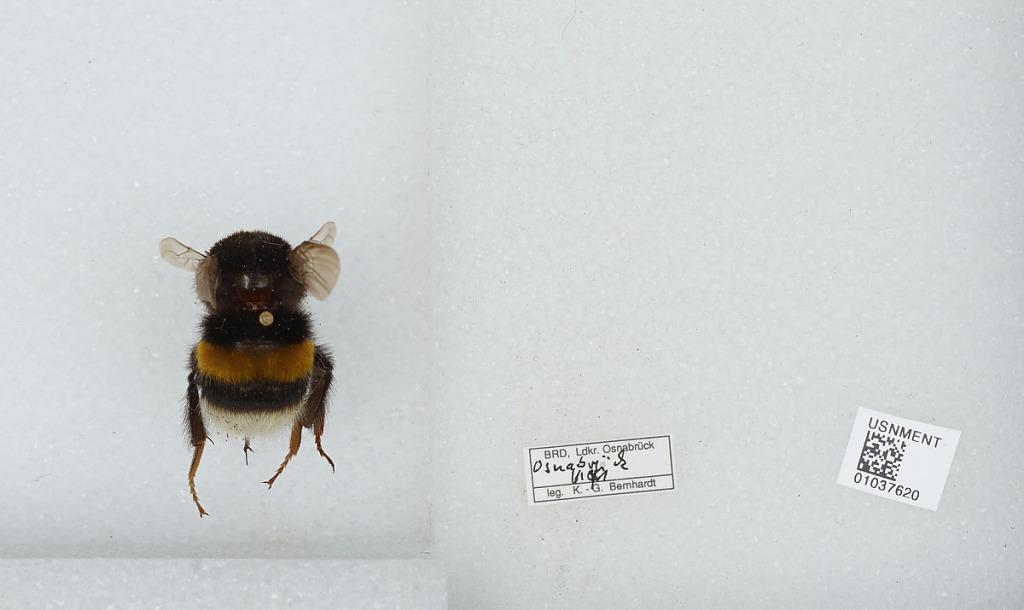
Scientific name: Bombus (Bombus) terrestris (Linnaeus)
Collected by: K. Bernhardt
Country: Germany
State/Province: Lower Saxony
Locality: Osnabrück
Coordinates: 52.2756, 8.04779